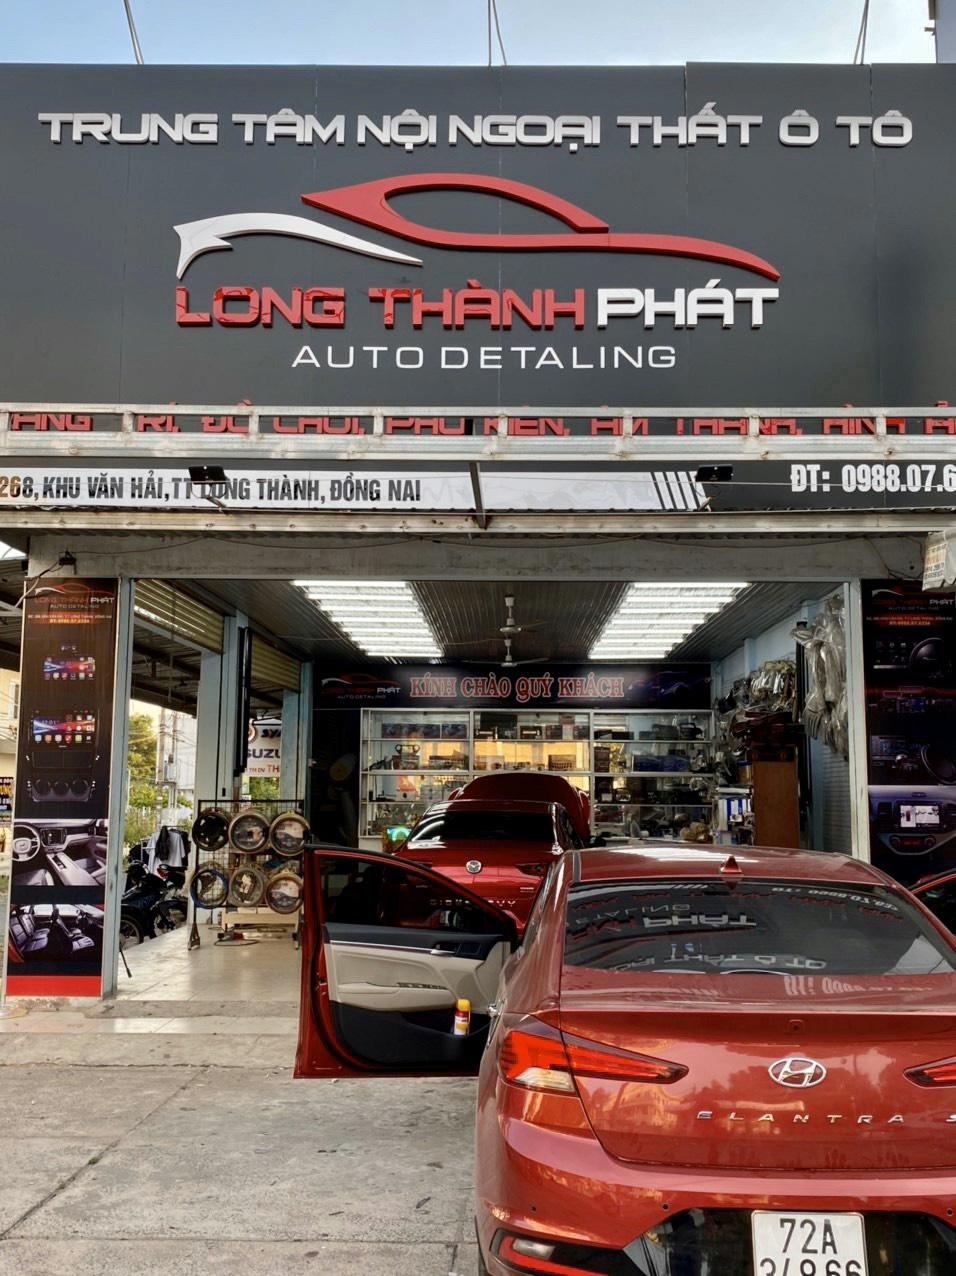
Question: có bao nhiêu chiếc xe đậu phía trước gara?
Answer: có một chiếc xe đậu phía trước gara